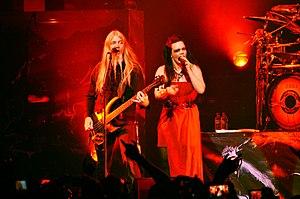
Marco Hietala (Nightwish), Nantes en 2012
Marko Tapani Hietala est un chanteur et bassiste finlandais né le 14 janvier 1966. Il est le bassiste des groupes finlandais Nightwish et Tarot, y officiant également comme chanteur ; il est aussi l'un des quatre chanteurs du groupe Northern Kings.